Algernon Capell, 2nd Earl of Essex

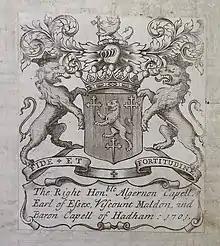
1701 bookplate of the 2nd Earl with armorials of Capell: "Gules, a lion rampant between three cross-crosslets fitcheé or"

Algernon Capell, 2nd Earl of Essex PC (28 December 1670 – 10 January 1710, Watford) of Cassiobury House, Watford, Hertfordshire, was an English nobleman, a soldier and courtier.